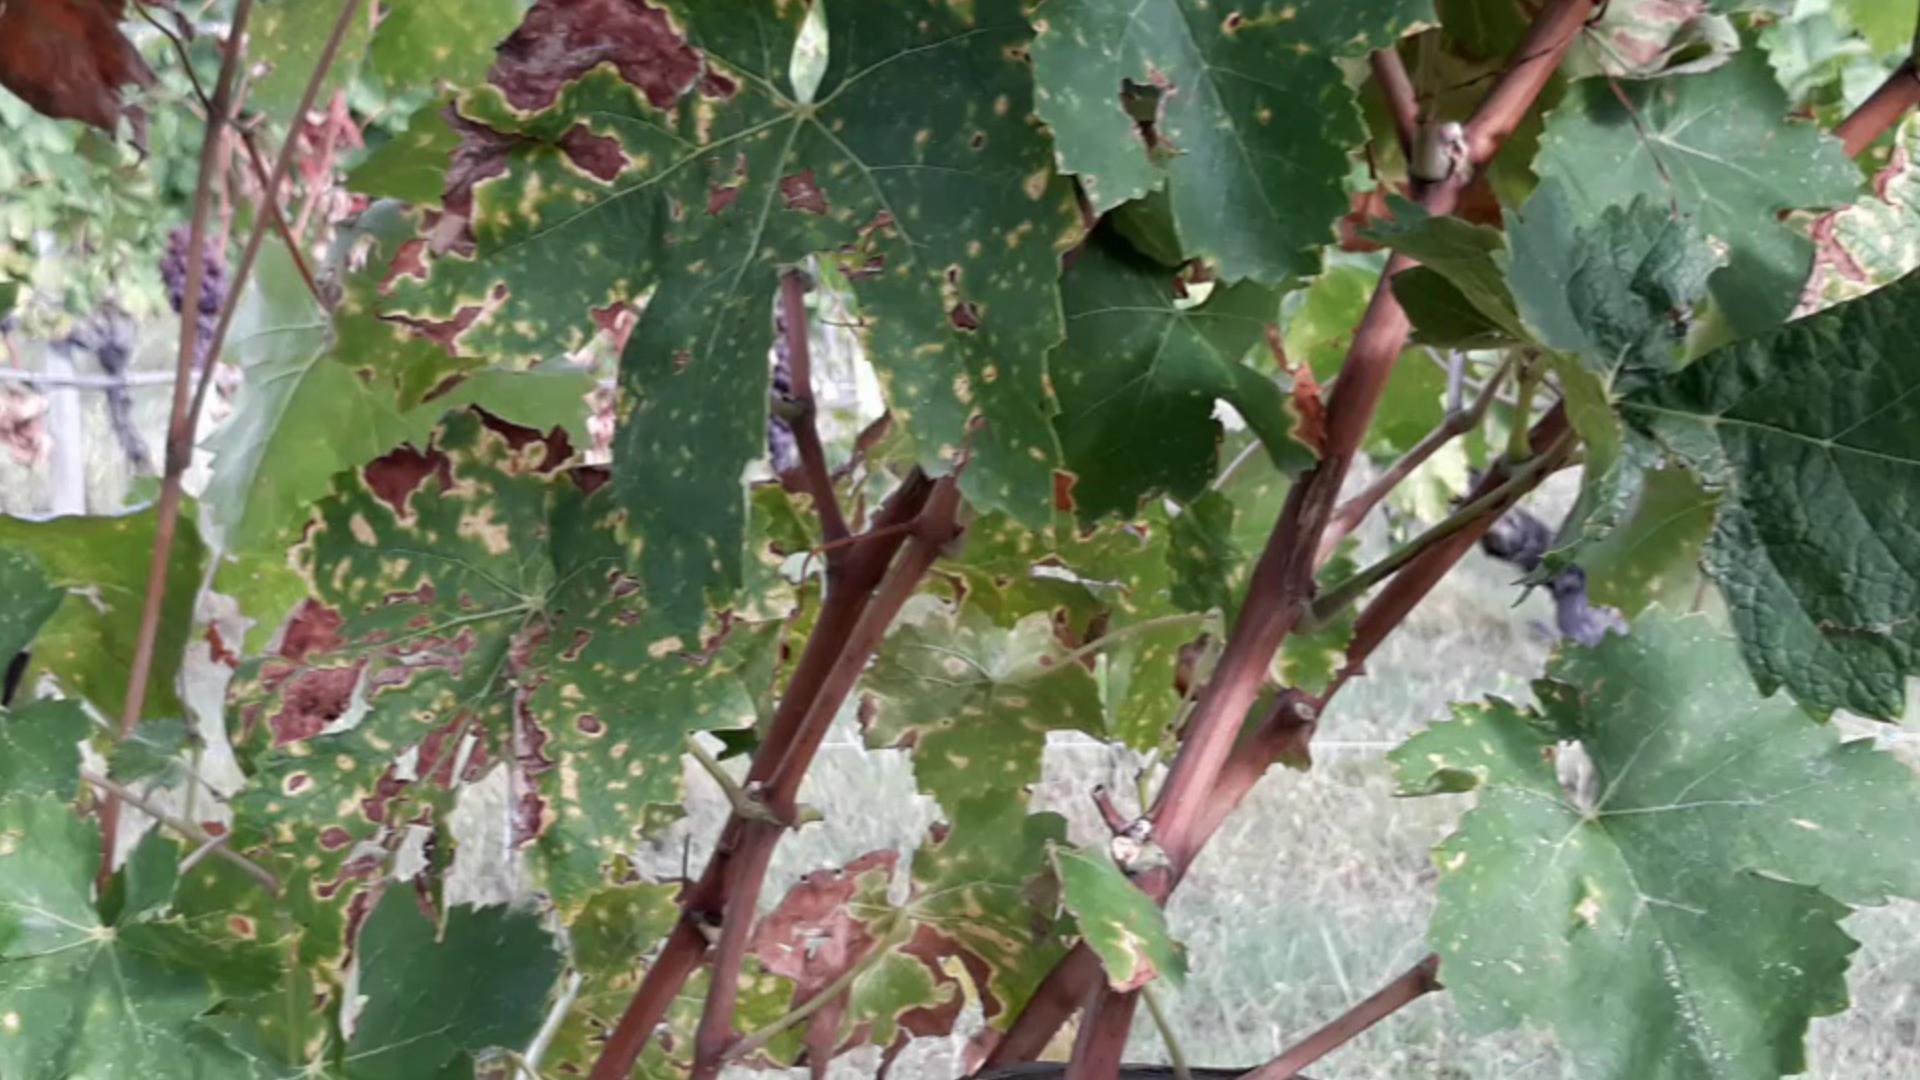
Label: esca